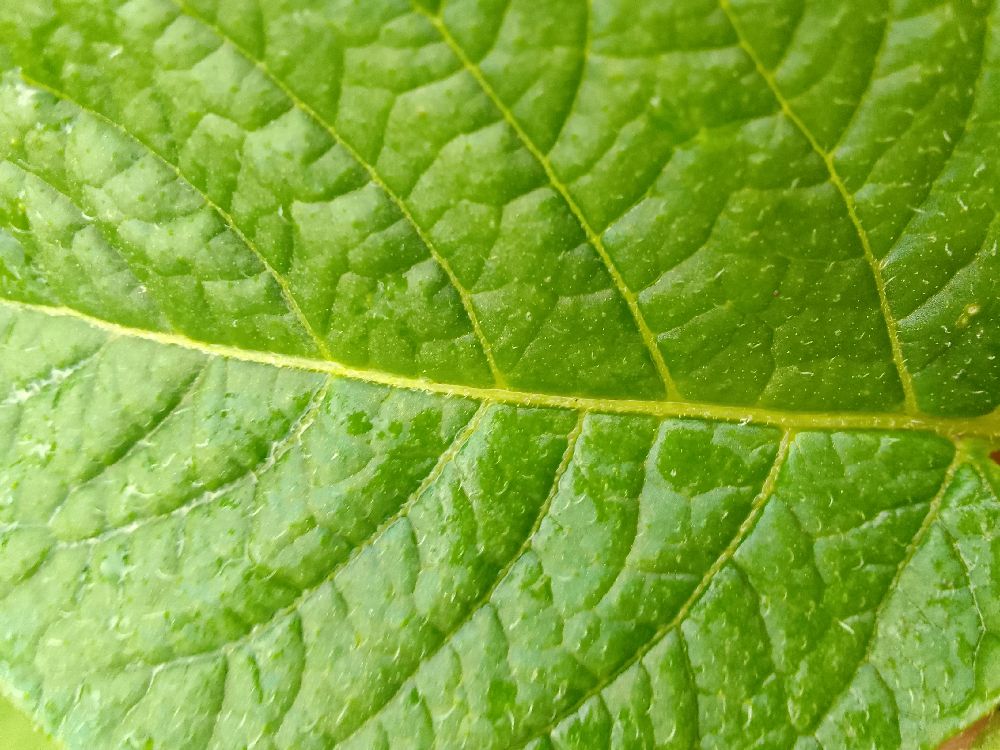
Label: Healthy